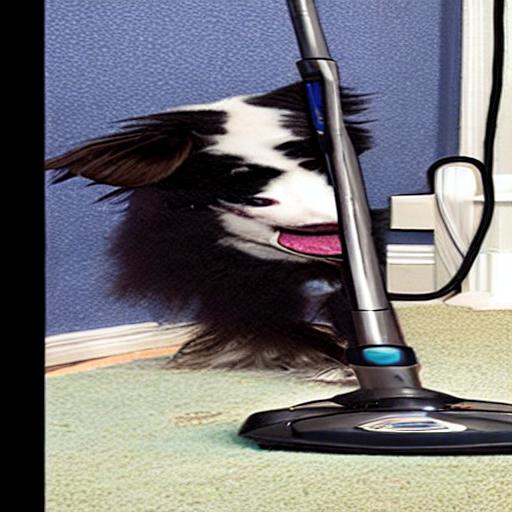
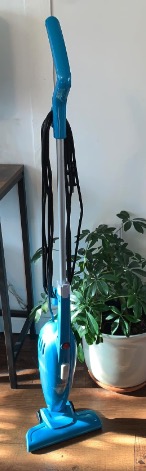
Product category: items_vacuum
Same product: no